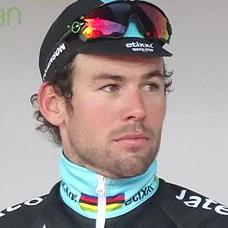
Age: 29